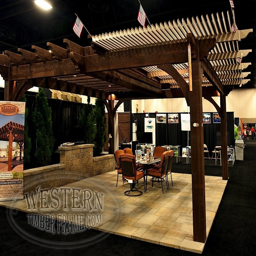
free standing pergola with stain and profile .